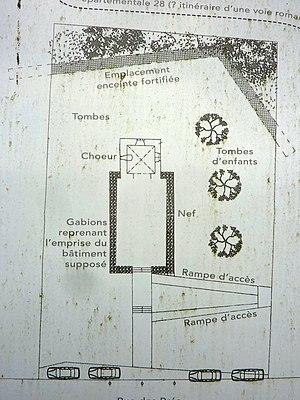
tableau indicateur, Ancienne église dite Altkirch (Reichshoffen)